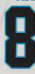
Number: 8